James K. Weatherford

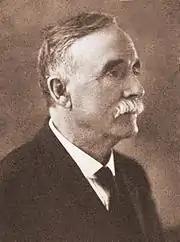
James K. Weatherford as he appeared during the later years of his life.

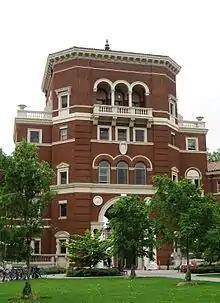
Weatherford Hall, built at Oregon State University in 1928, remains a campus landmark.

In 1876 Weatherford ran for the Oregon State Legislature for the first time, gaining election to the House of Representatives as a Democrat. He served a single two-year term in that body, gaining election by his peers as Speaker of the House.